1889 Wiltshire County Council election

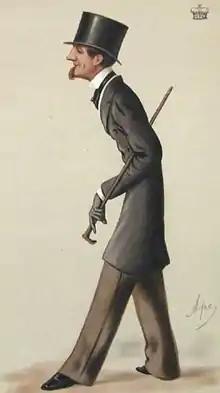
Lord Bath, first chairman

The first Chairman of the Council was John Thynne, 4th Marquess of Bath, and he remained in office until his death in 1896.